Radha Krishna Temple

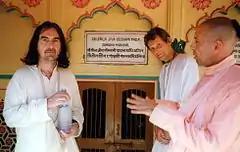
Harrison, Shyamsundar and Mukunda in the Hindu holy city of Vrindavan in 1996

As founder and acharya (leader) of the International Society for Krishna Consciousness (ISKCON), A.C. Bhaktivedanta Swami Prabhupada established the first Radha-Krishna Temple in New York in 1966, followed by a branch in the Haight-Ashbury district of San Francisco. In 1968, as the movement continued to expand in North America, he asked three married couples who had served at the San Francisco temple to establish a base in England. One of the devotees, Shyamsundar Das, later explained that "The scene, the centre of activity, was shifting from San Francisco to London [in 1968]", and that the 72-year-old Prabhupada was drawn to having a base in the United Kingdom due to his upbringing as "an Indian in the British Empire".